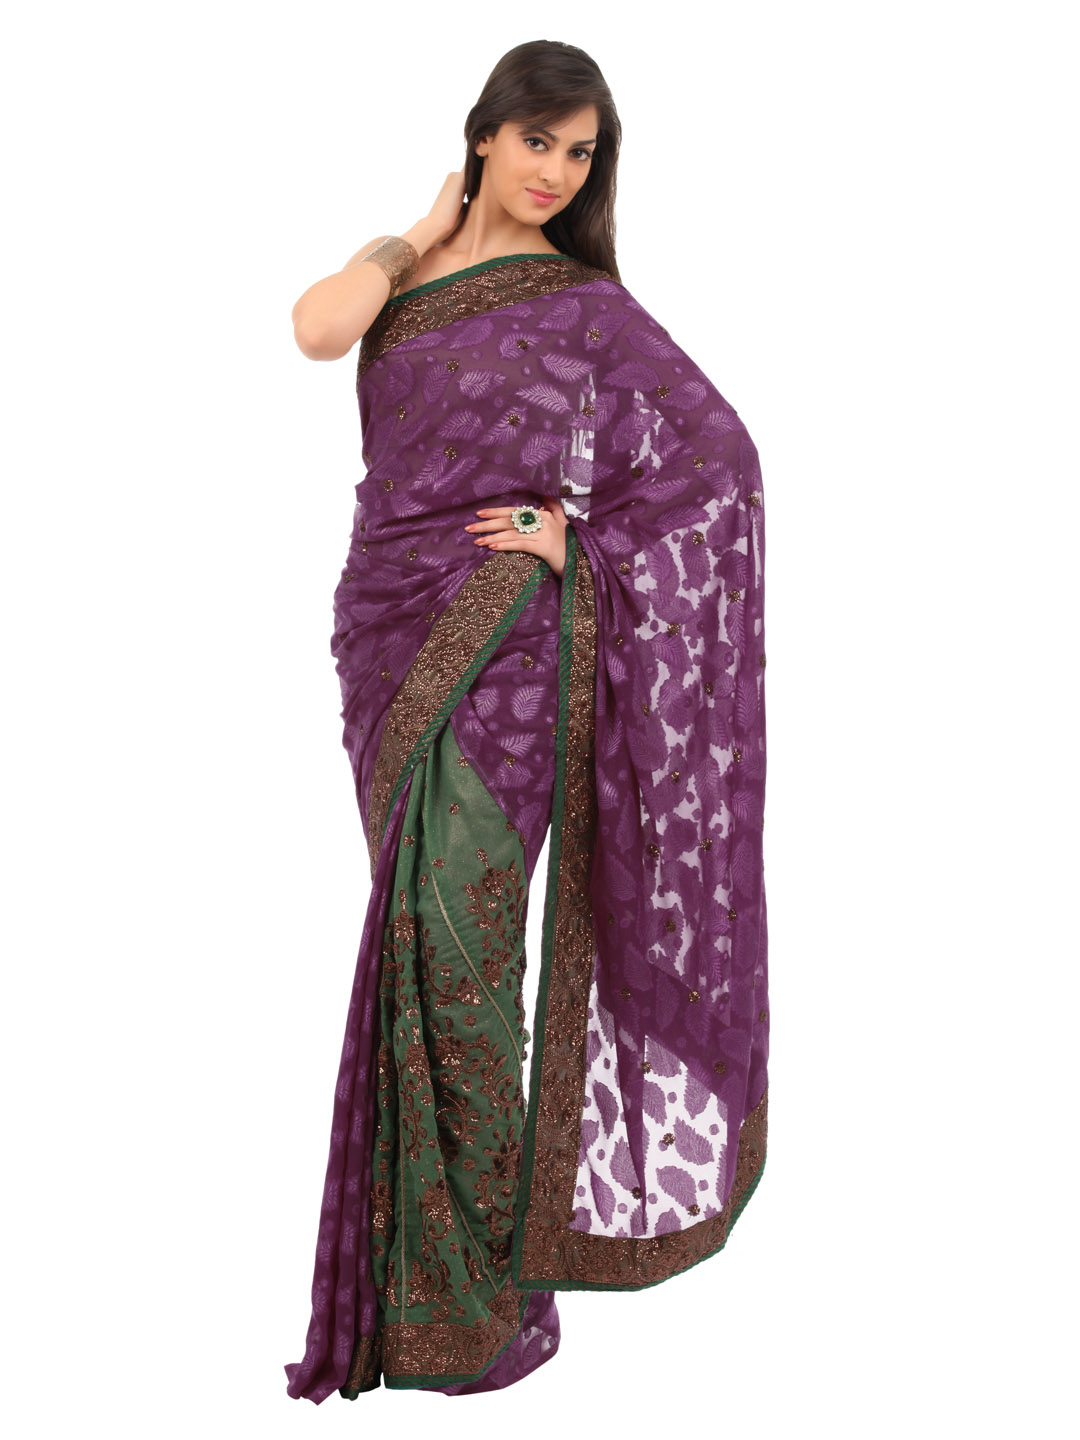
FNF Purple Wedding Collection Sari
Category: Apparel / Saree / Sarees
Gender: Women
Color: Purple
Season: Summer 2012
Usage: Ethnic